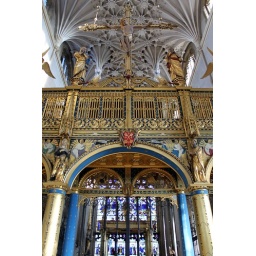
The rood screen and rood cross at St Mary the Virgin, Wellingborough, by Sir Ninian Comper